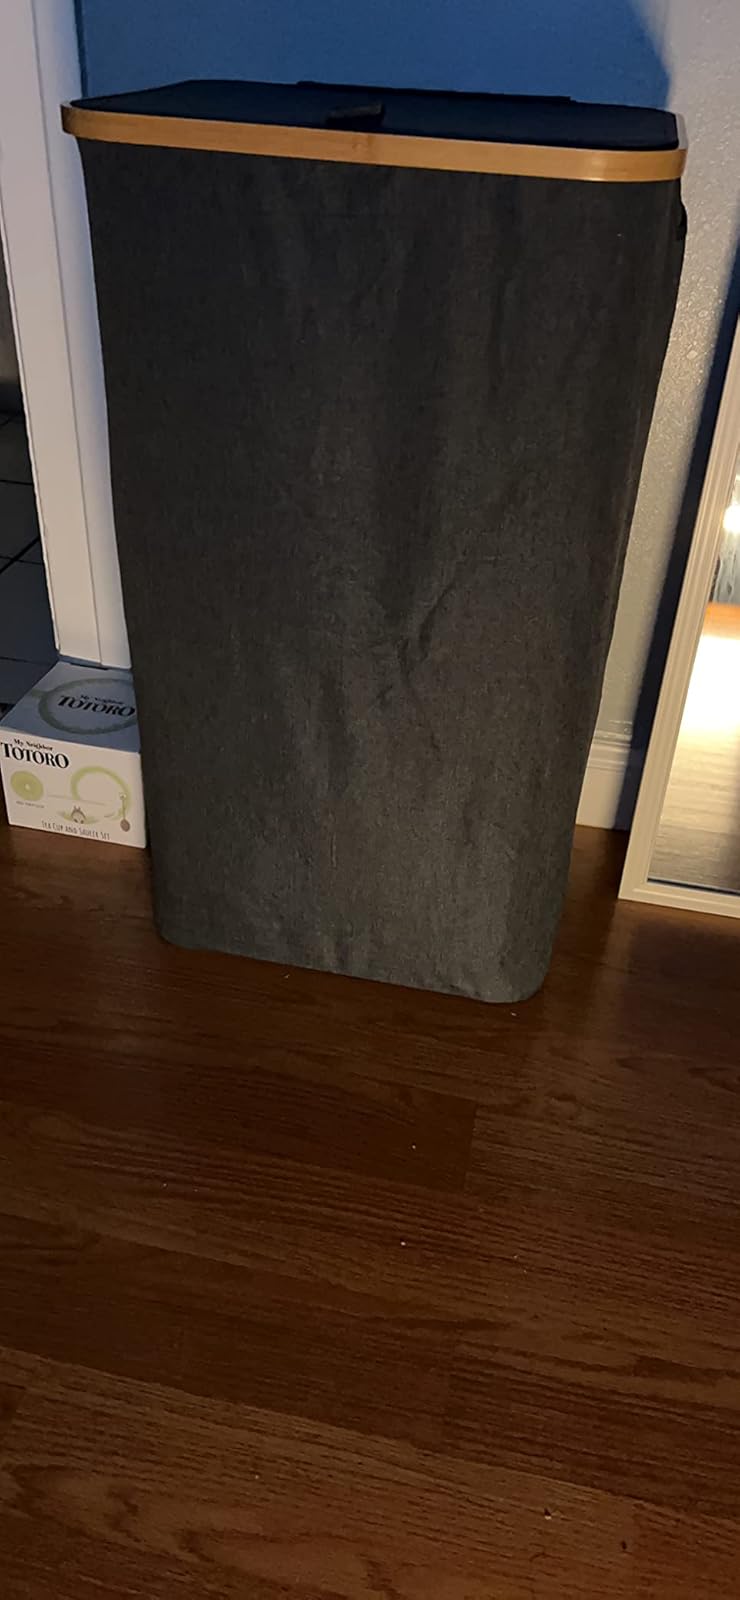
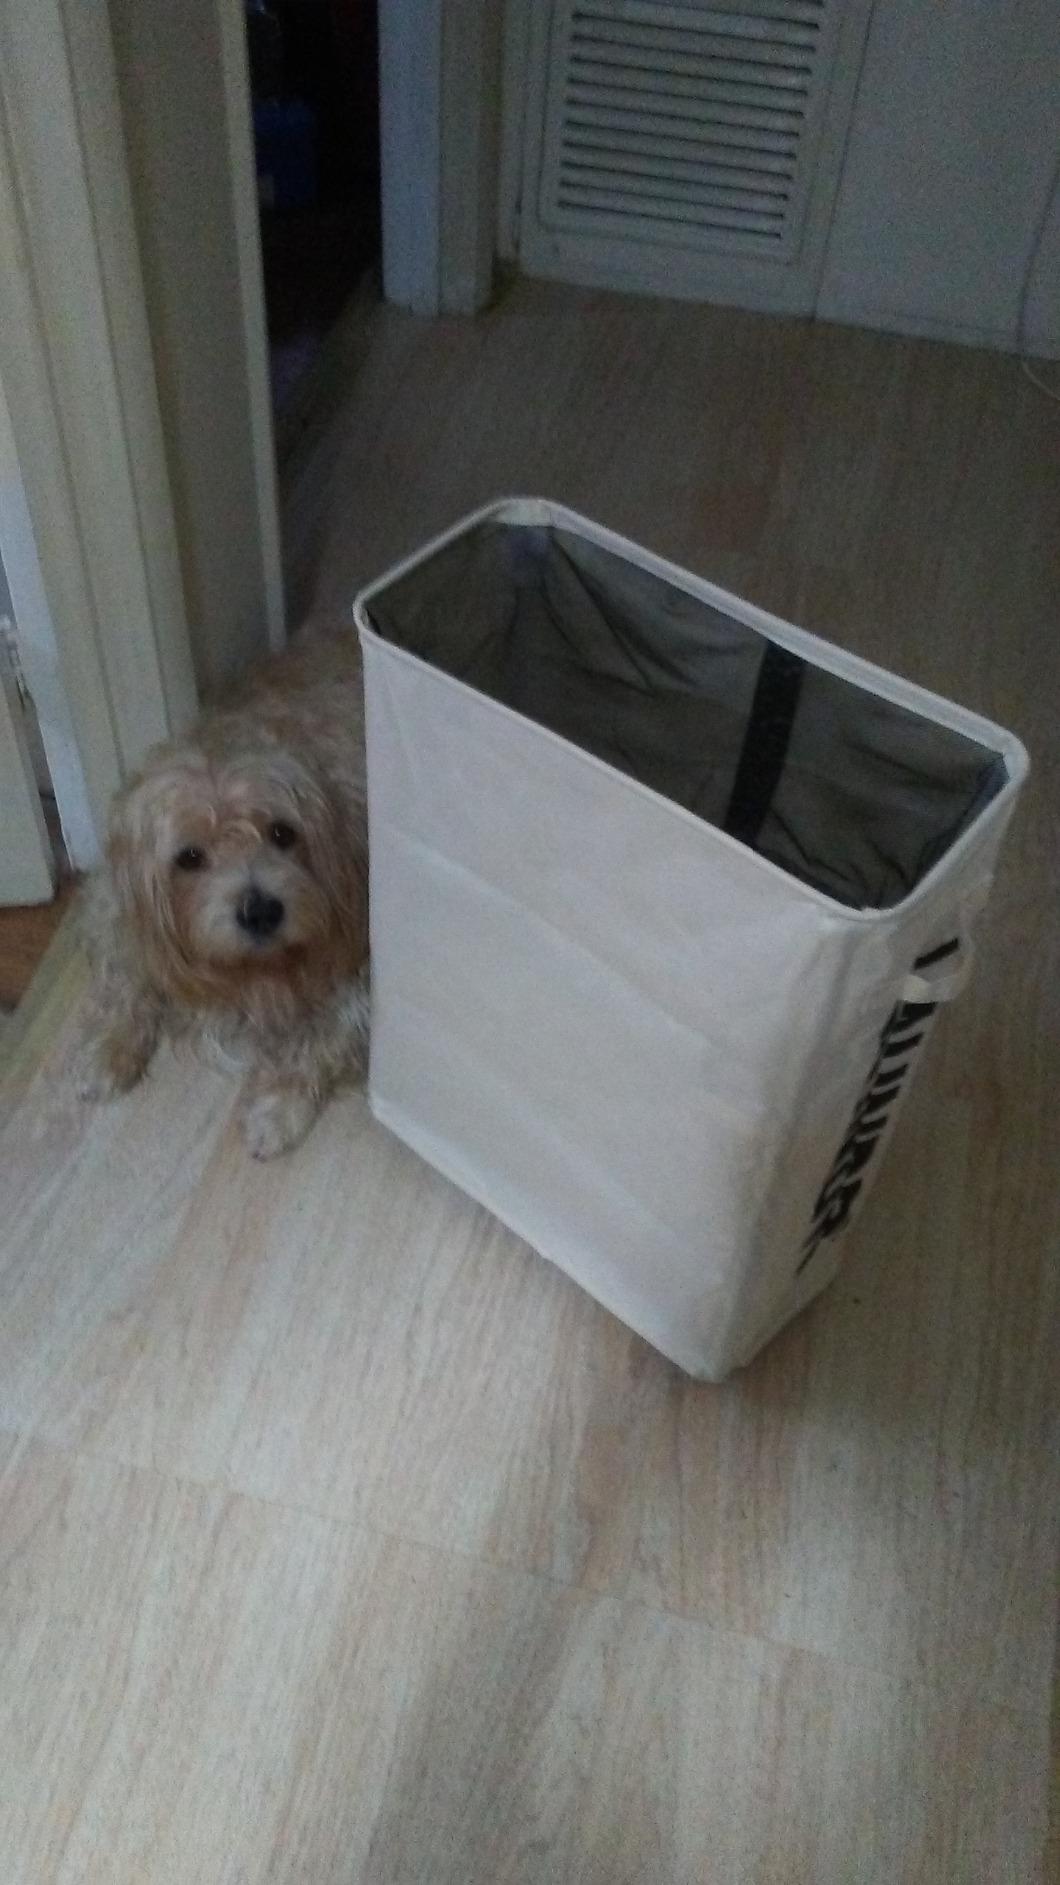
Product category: items_hamper
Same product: no